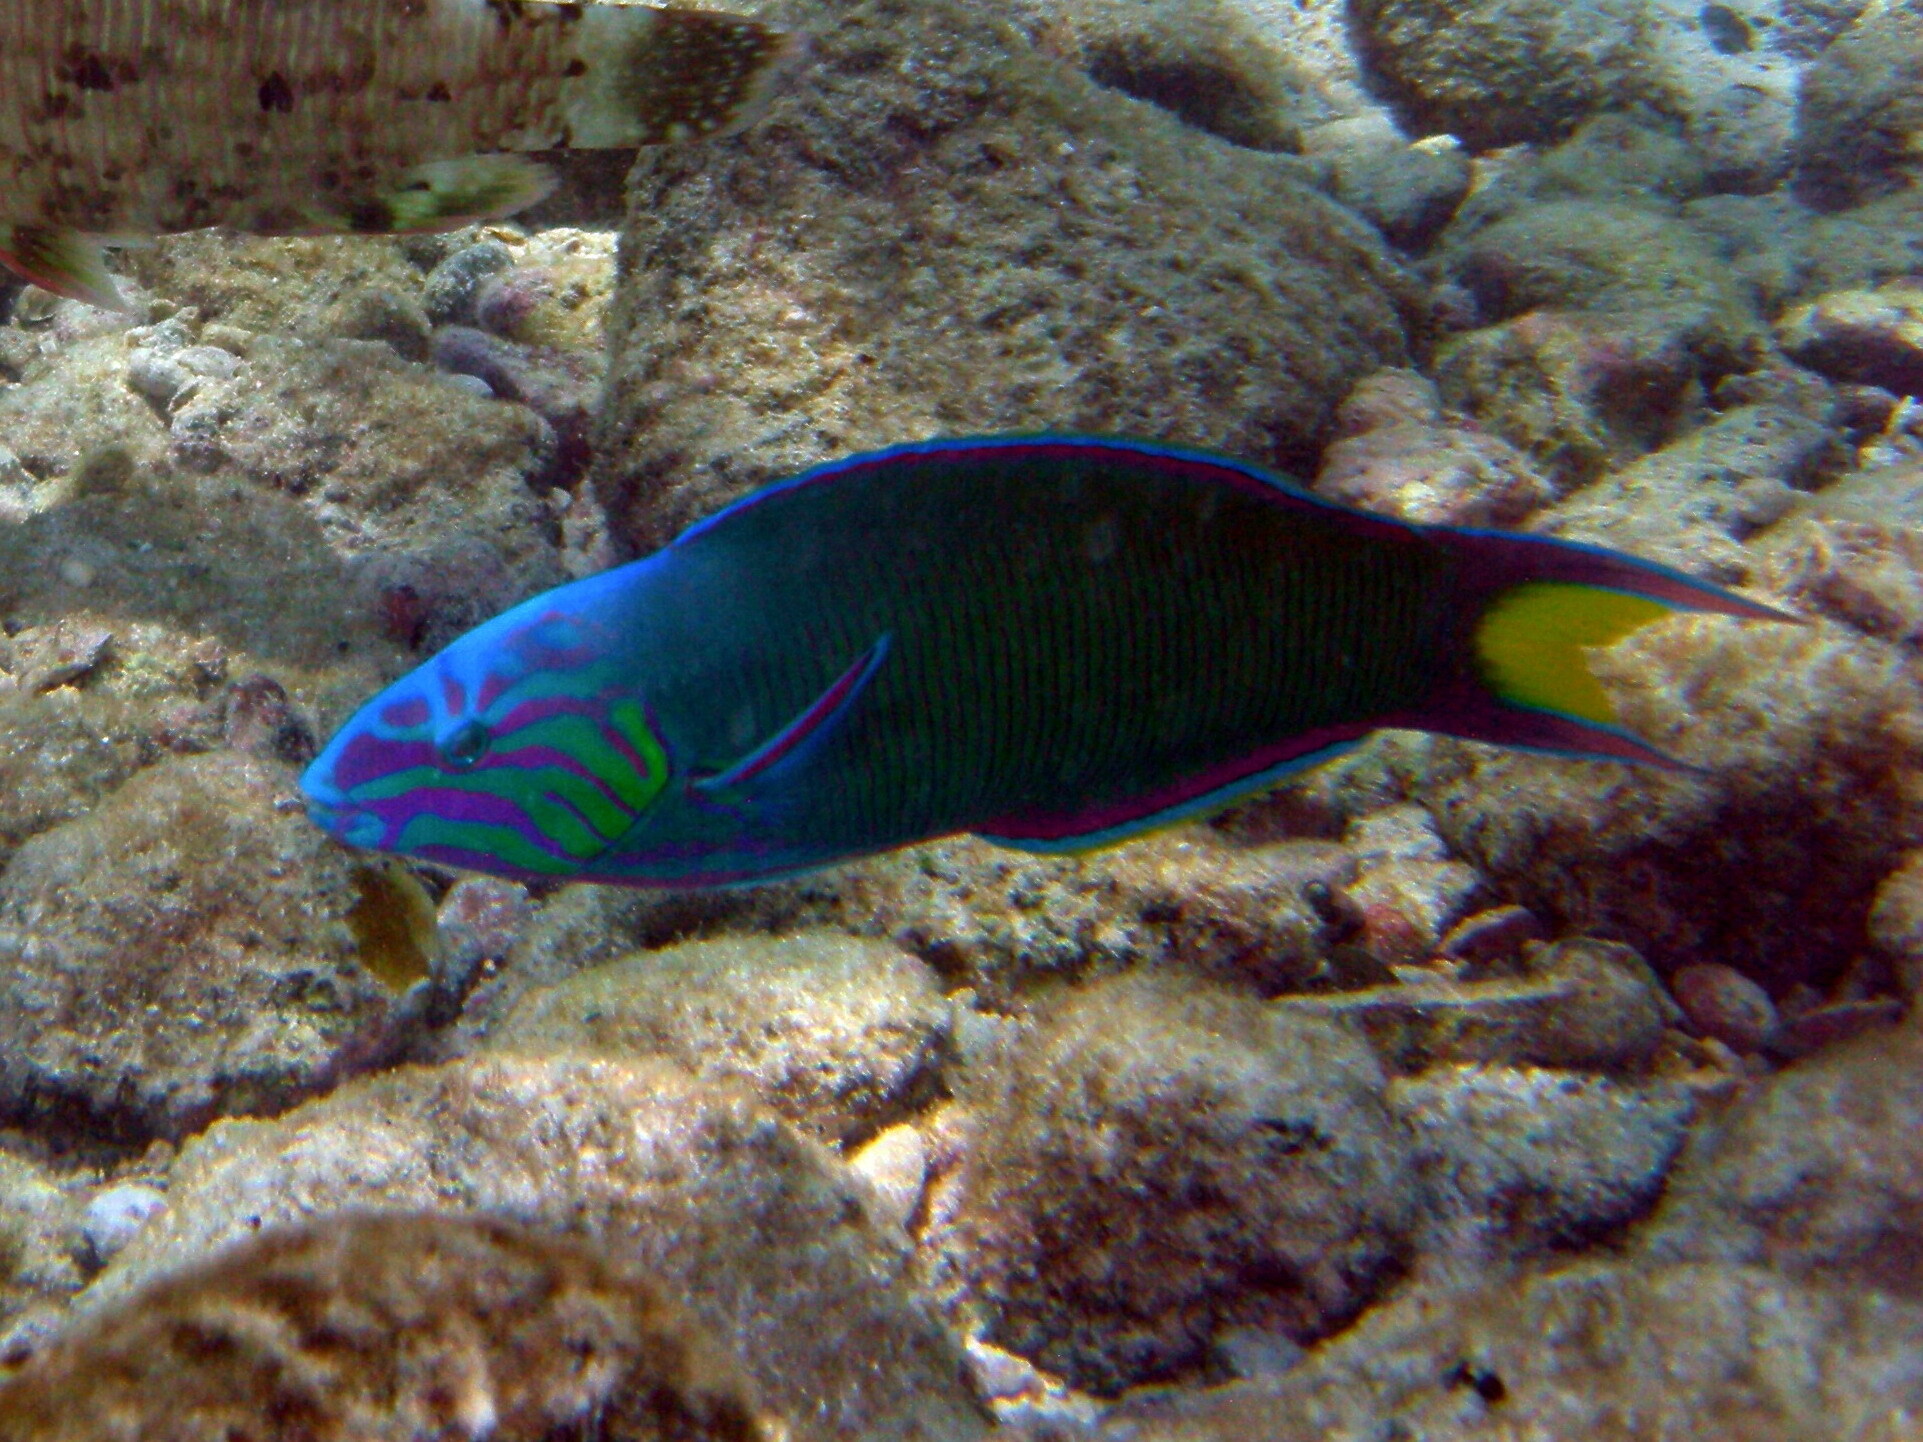
Thalassoma lunare (Moon Wrasse)